Sydney Metropolitan Bus Service Contracts

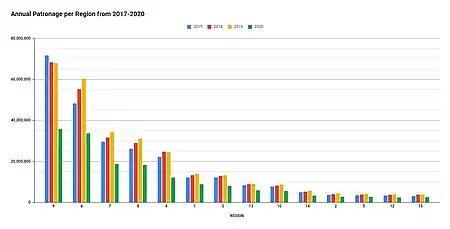
Patronage by Sydney Metropolitan Bus Contract region from 2017 to 2020

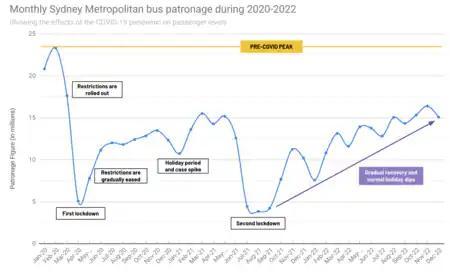
Diagram showing the impacts of the COVID-19 pandemic on Sydney Metropolitan bus patronage from 2020-2022

In February 2004, the Unsworth Review of Bus Services conducted by former Transport Minister and Premier Barrie Unsworth, reported its findings to the Carr Government, recommending that the number of contract areas that existed in Sydney be reduced from 87 to 15 with a lead entity identified for each region to negotiate a contract. This was adopted with the first seven-year performance based contract signed in January 2005. By June 2005, eight had been signed. In some cases the existing operators formed joint venture companies to have a single contract with the government while in other regions there were some takeovers.